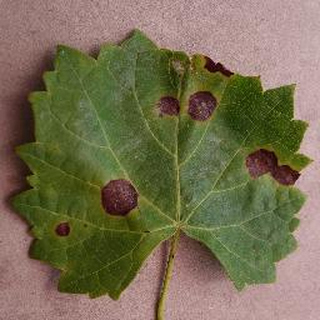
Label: grape_black_rot